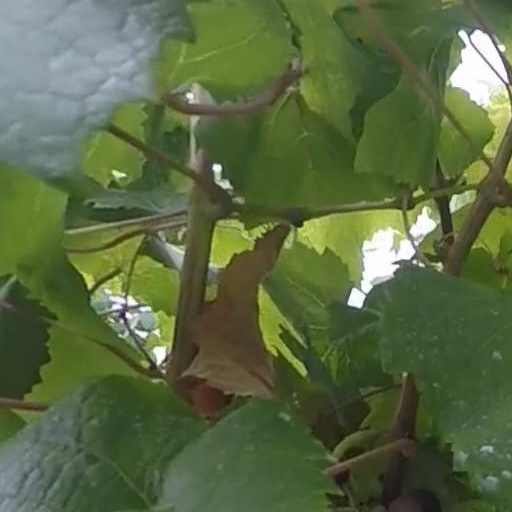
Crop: grape